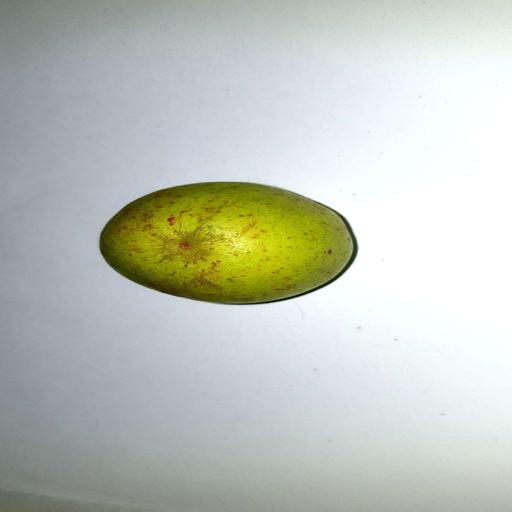
Label: healthy